First Persian invasion of Greece

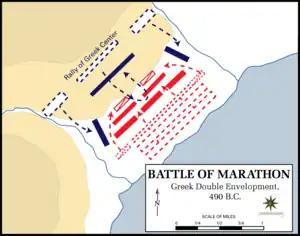
The Greek wings envelop the Persians

Stalemate ensued for five days, before the Athenians (for reasons that are not completely clear) decided to attack the Persians. Despite the numerical advantage of the Persians, the hoplites proved devastatingly effective, routing the Persians wings before turning in on the centre of the Persian line; the remnants of the Persian army left the battle and fled to their ships. Herodotus records that 6,400 Persian bodies were counted on the battlefield; the Athenians lost just 192 men and the Plataeans 11.